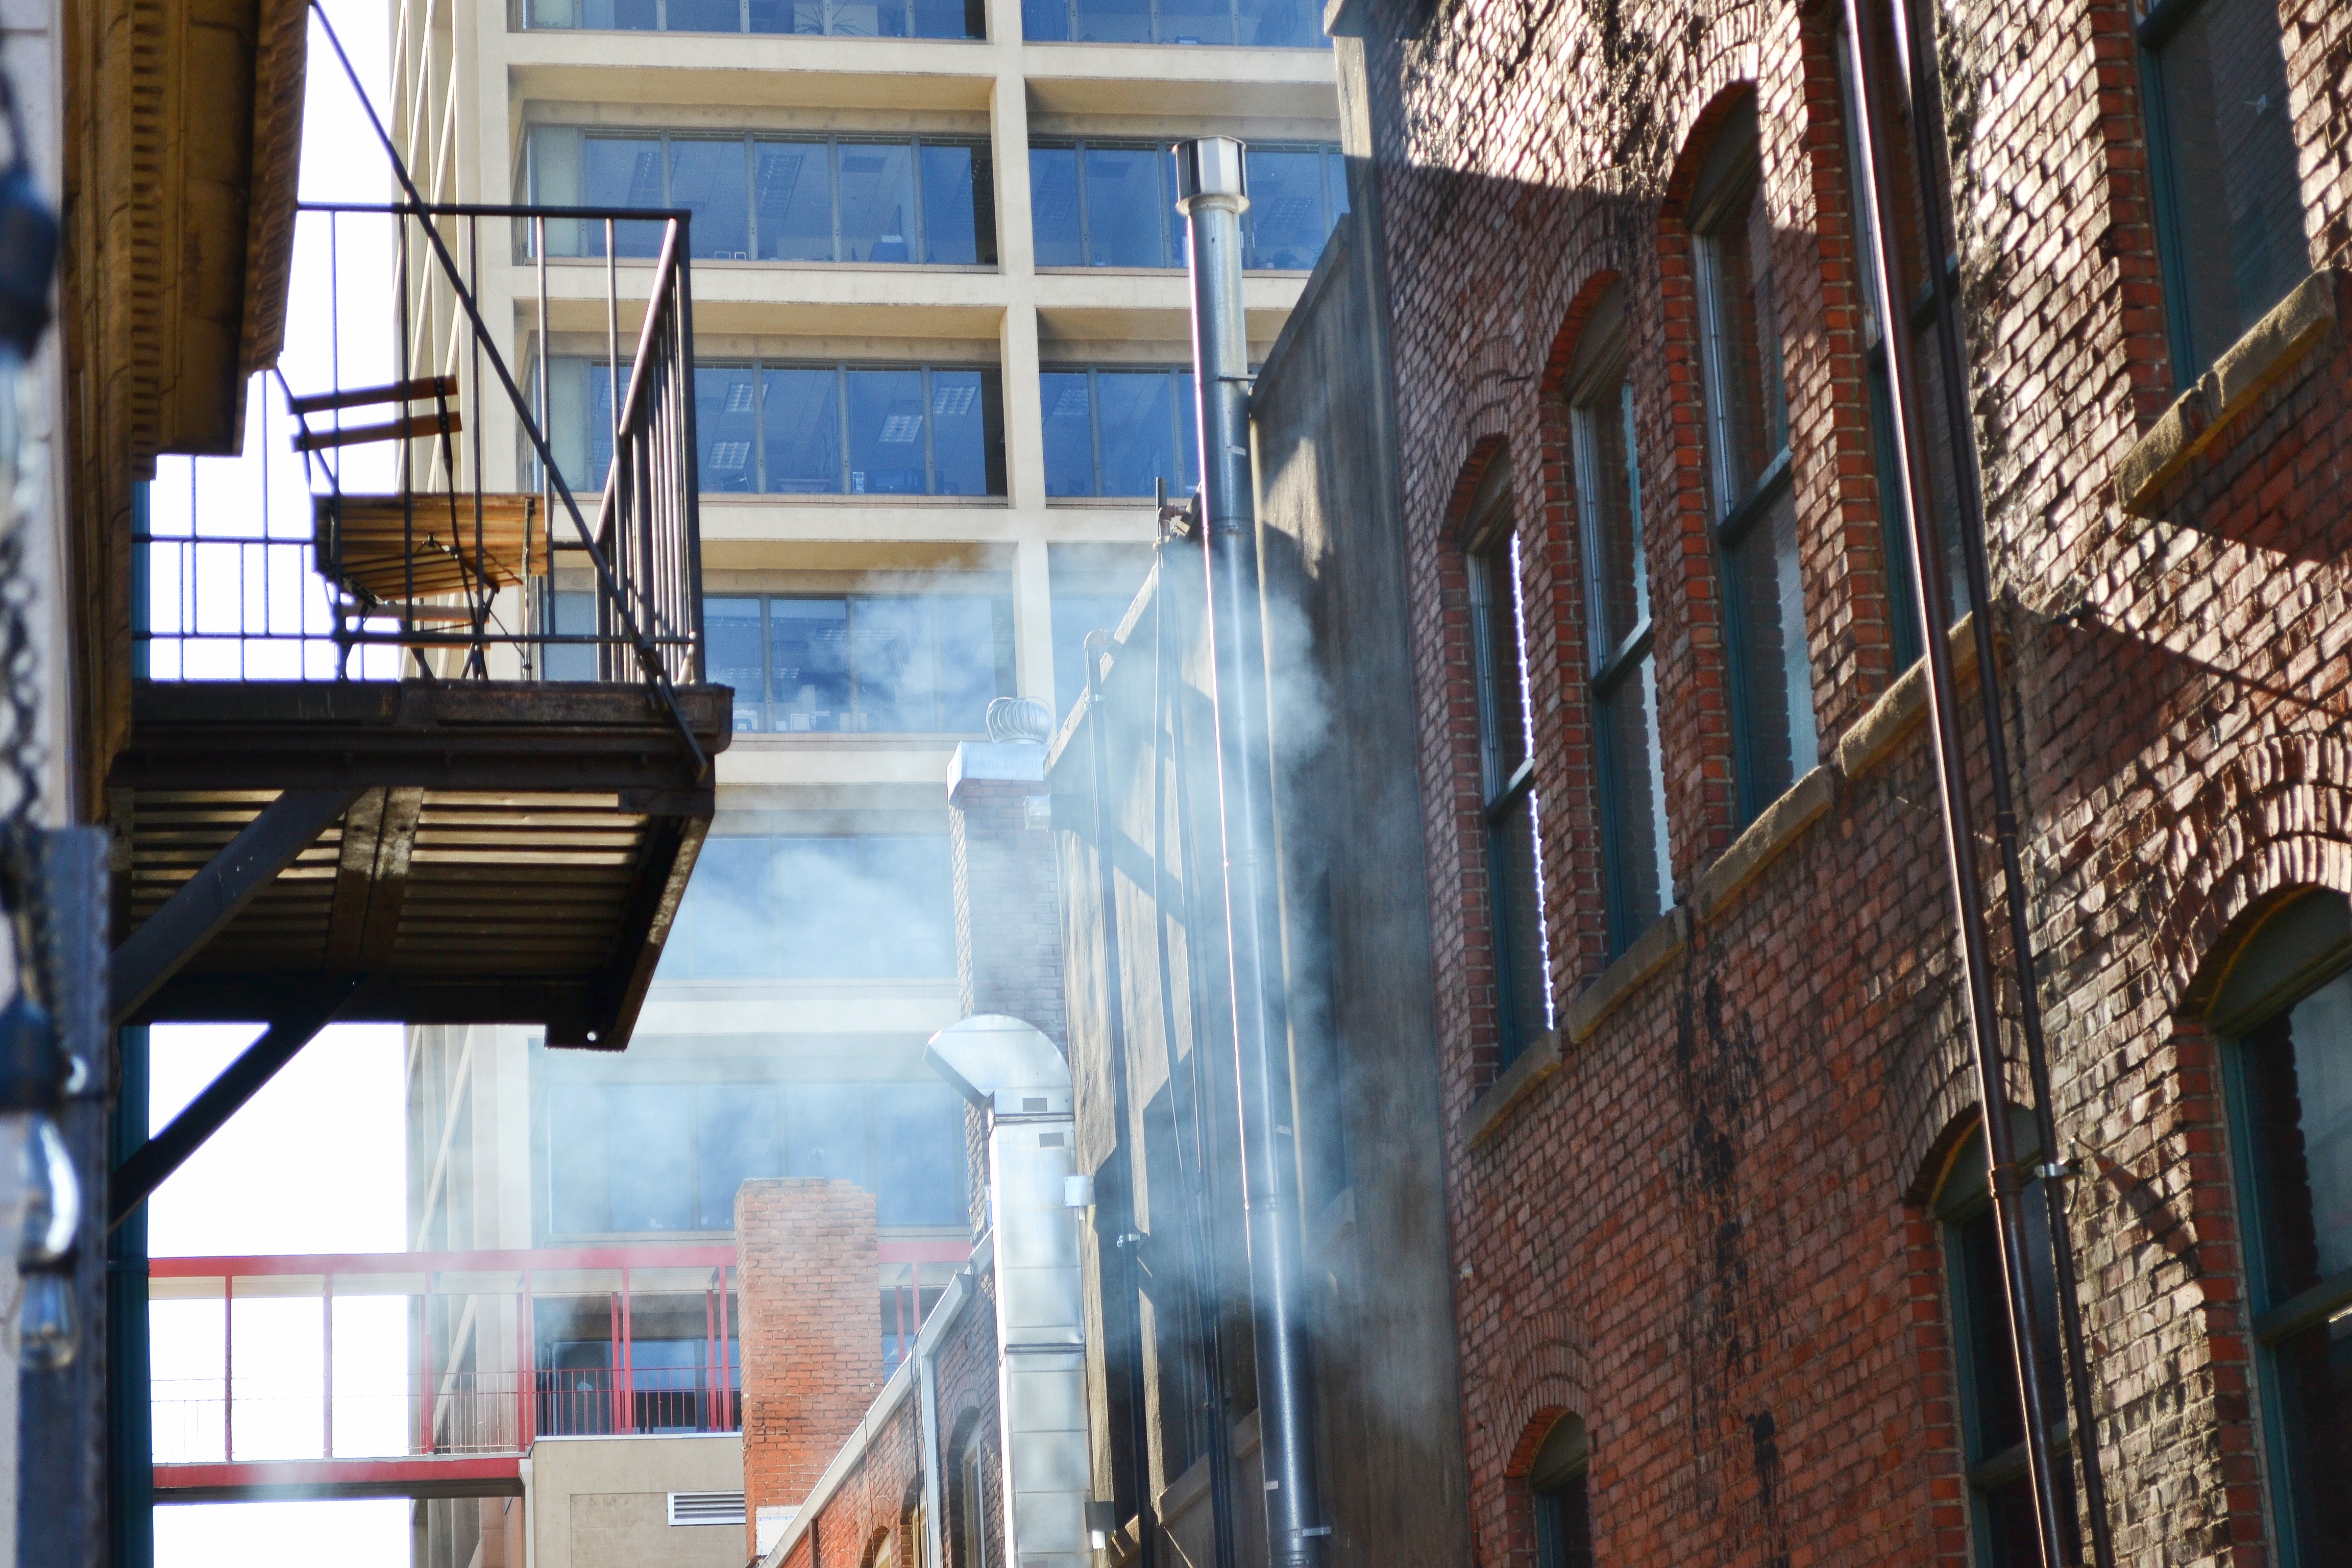
urban area, architecture, building, wall, window, iron, brick, facade, neighbourhood, reflection, infrastructure, city, Material property, tree, real estate, daylighting, house, glass, brickwork, street, apartment, mixed use, metal